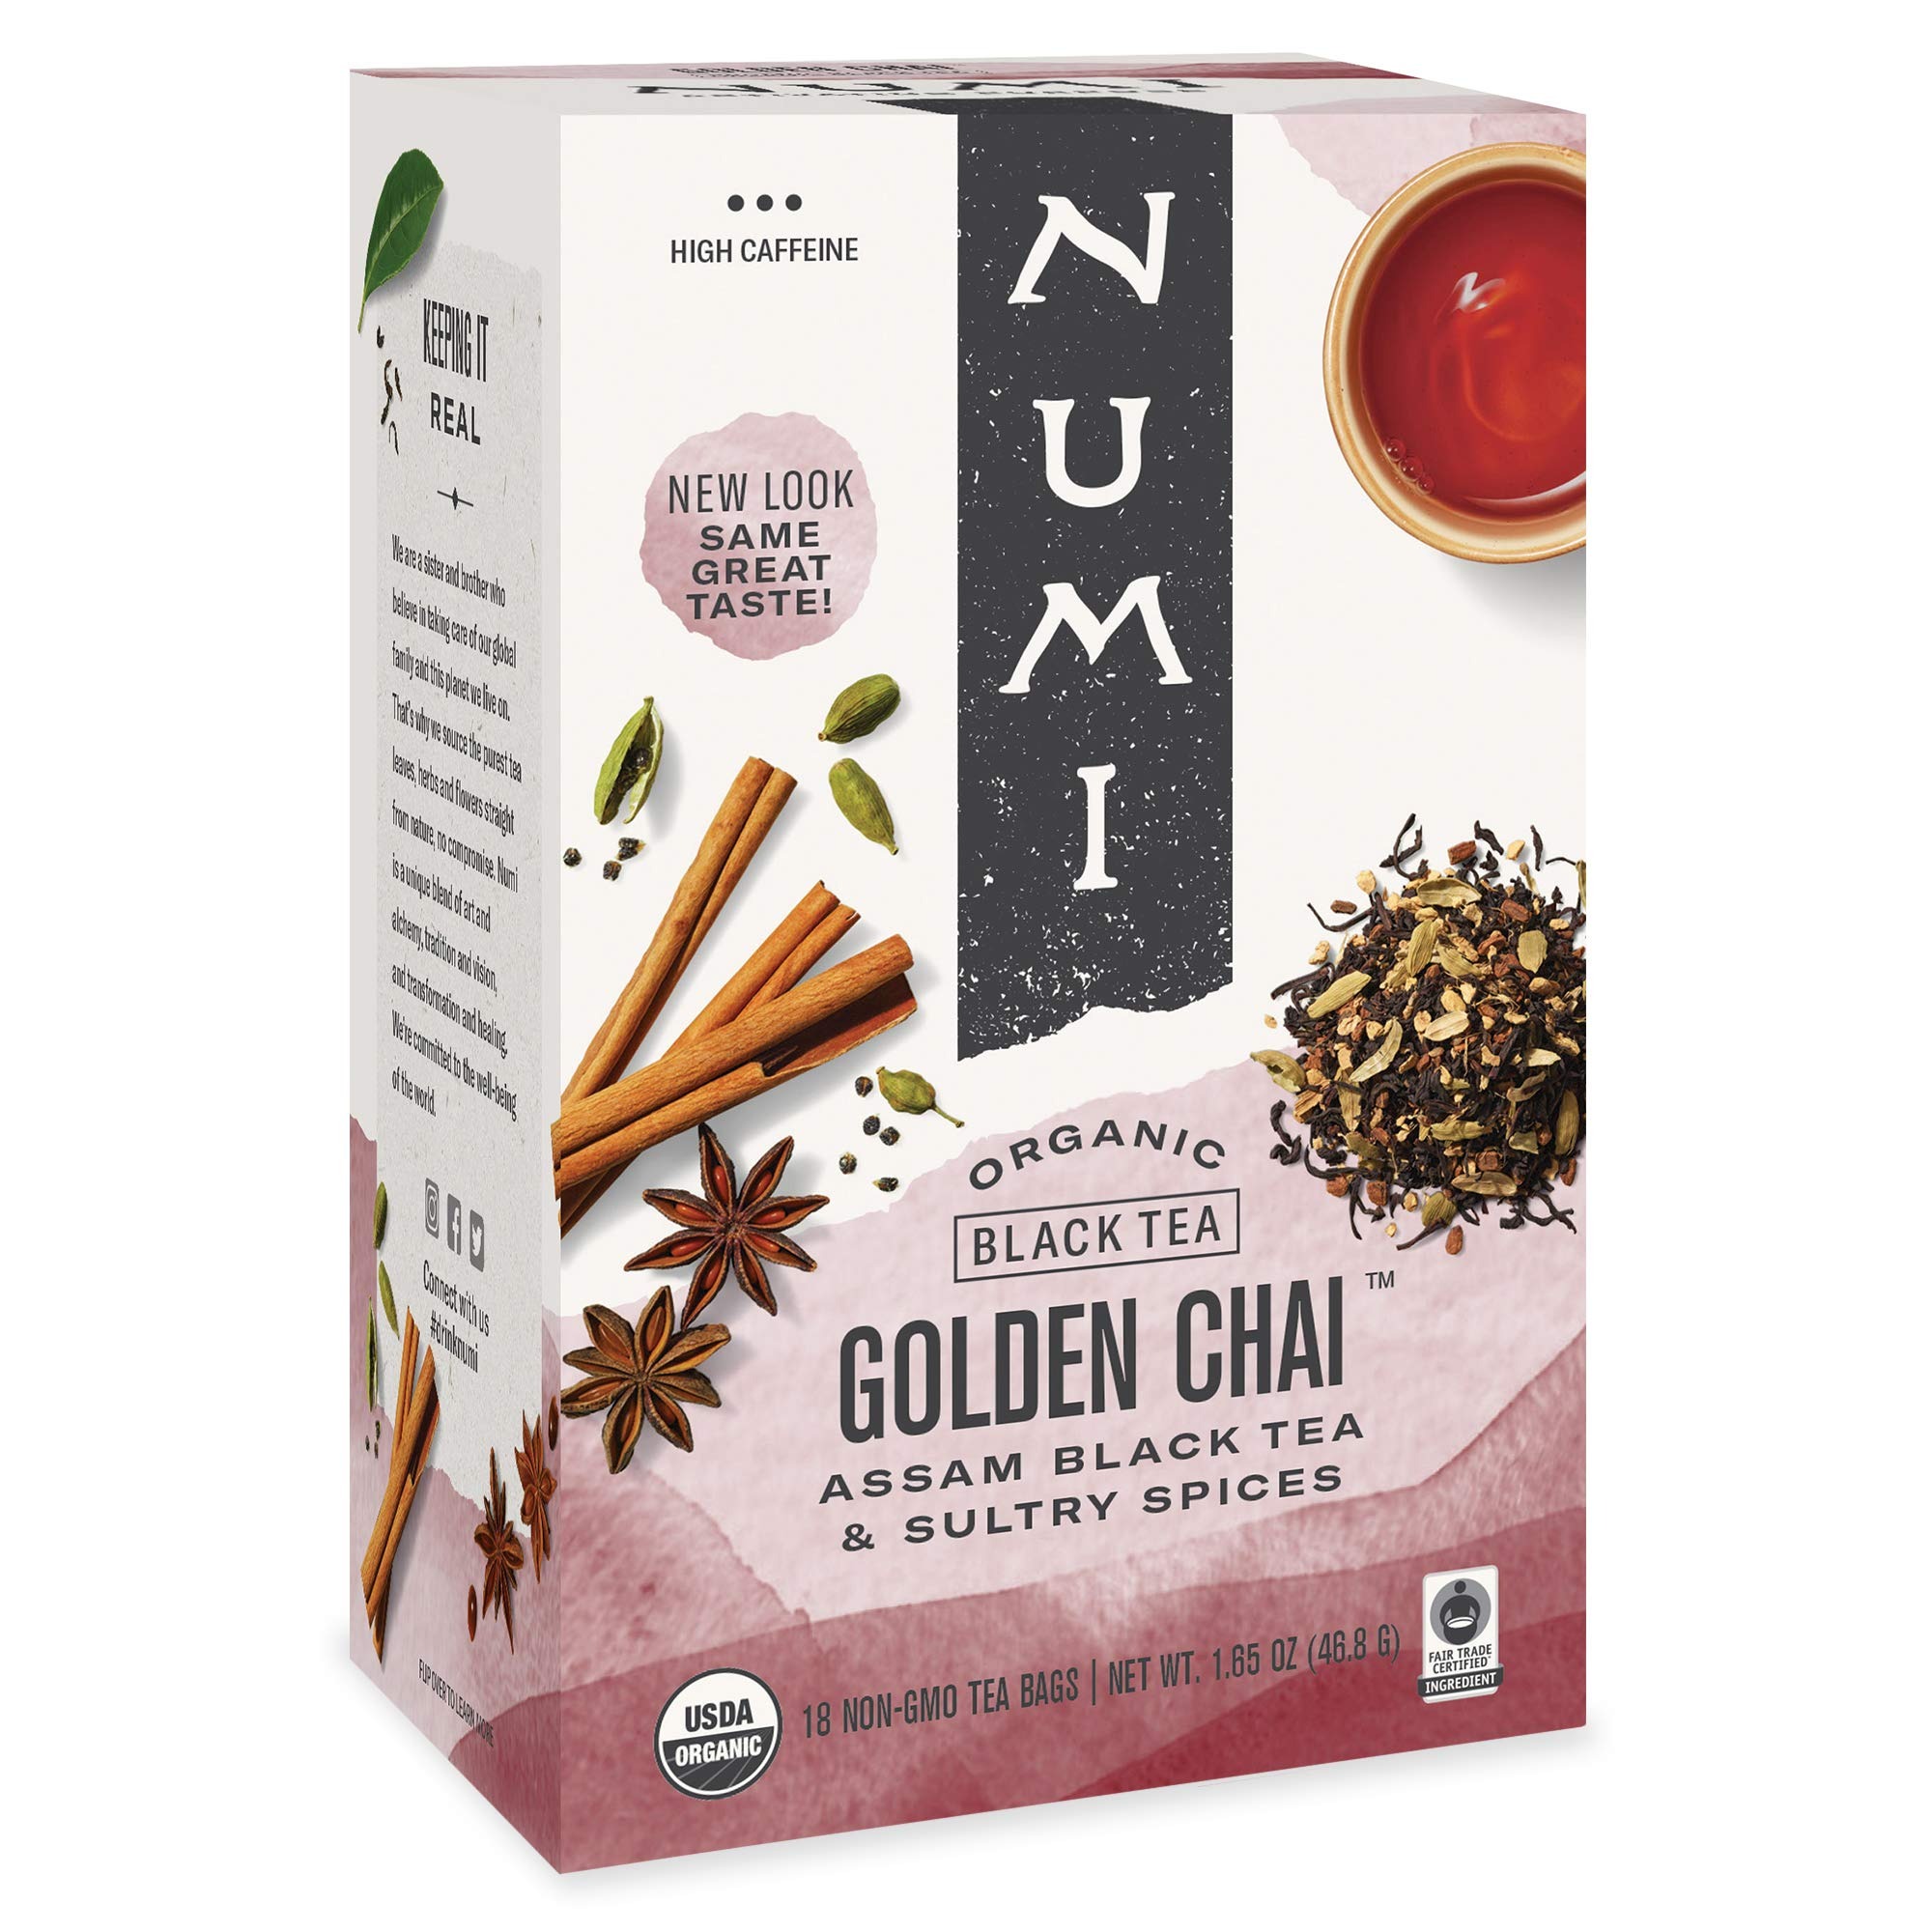
Item Name: Numi Organic Tea Golden Chai, 18 Count Box of Tea Bags (Pack of 6) Black Tea
Bullet Point 1: Traditional Indian Chai Tea: We blend Fair Trade Certified organic Assam black tea with organic cinnamon cardamom anise and ginger for a rich and spicy masala chai tea; Medium caffeine
Bullet Point 2: Bold, Black Tea: Whether you're looking for a strong English Breakfast tea, a citrusy Earl Grey, or spicy Chai tea, Numi has the bold, full-bodied black tea you're craving
Bullet Point 3: Bagged Tea: Numi's organic full-leaf quality teas come in convenient tea bags for the perfect brewing every time; Individually wrapped tea bags ensure your tea is fresh, every time
Bullet Point 4: Numi's Organic Teas and tisanes bring you the flavor and health benefits of full-leaf tea in a variety of styles, flavors and brewing methods from tea bags and loose leaf teas to flowering teas, iced teas, and bottled teas
Bullet Point 5: Premium Organic Full-Leaf quality teas and herbal teasans blended with only 100 percent real fruits, flowers, and spices; Try our black, green, white, Pu-erh, rooibos, herbal, and turmeric teas
Value: 108.0
Unit: Count

Price: 32.49